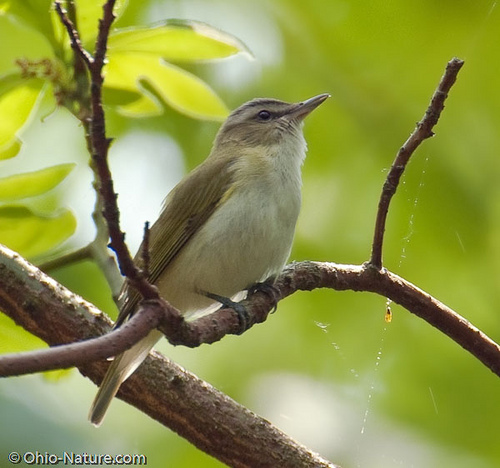
the small brown bird has an ivory belly with dark brown stripes on its crown.
a small brown bird with a white belly, and it's feet are black.
this puffed up little bird has dark brown wings and a white belly.
this little bird has a grey belly and breast with a brown crown and wing.
this small bird has a light tan belly and breast, brown wings with a hint of yellow in the coverts, and a white superciliary.
the proportional small, pointed beaked bird, has yellowish and brown wings with a soft cream colored belly, charcoal black legs and horizontal brown stripes across his small black eyes.
this bird has wings that are brown and has a white belly
this particular bird has a belly that is white and tan and yellowa light colored small bird, with a tiny beak compared to head, and yellow and brown wings.
this bird is small in size, brown in color, and has a pointed bill.
Species: Red Eyed Vireo